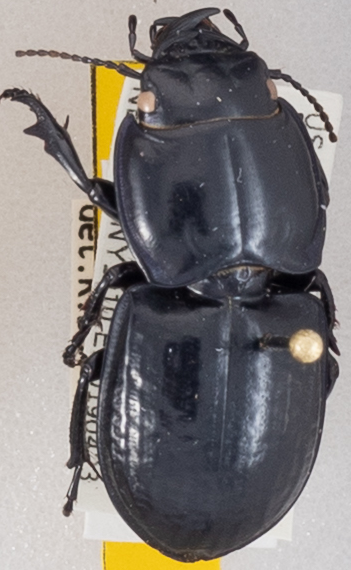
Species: Pasimachus sublaevis
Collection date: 2019-04-23
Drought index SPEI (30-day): -0.764
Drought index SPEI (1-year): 1.69
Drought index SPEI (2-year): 1.93